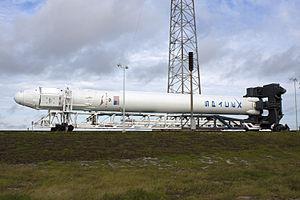
Le Falcon 9 est un lanceur moyen partiellement réutilisable développé par la société SpaceX dont la dernière version peut placer une charge utile de 22,8 tonnes en orbite basse ou de 8,3 tonnes en orbite de transfert géostationnaire. Le premier tir a eu lieu le 4 juin 2010. L'objectif de SpaceX est de fournir un lanceur permettant d'abaisser fortement le prix des mises en orbite grâce à des coûts de fabrication modérés, la récupération et réutilisation des étages. SpaceX a signé en décembre 2008 un contrat avec la National Aeronautics and Space Administration pour assurer une partie du ravitaillement de la Station spatiale internationale jusqu'à 2015 à l'aide du lanceur Falcon 9 et du cargo spatial SpaceX Dragon, contrat qui fut ensuite prolongé jusqu'en 2024. Le lanceur a également été un des candidats pour la relève des équipages de la Station spatiale internationale qui ont été transportés le 30 mai 2020 dans une version habitée du vaisseau cargo Dragon nommée Crew Dragon.